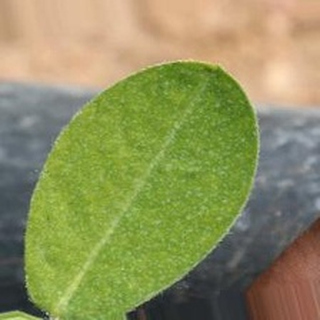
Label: healthy_groundnut